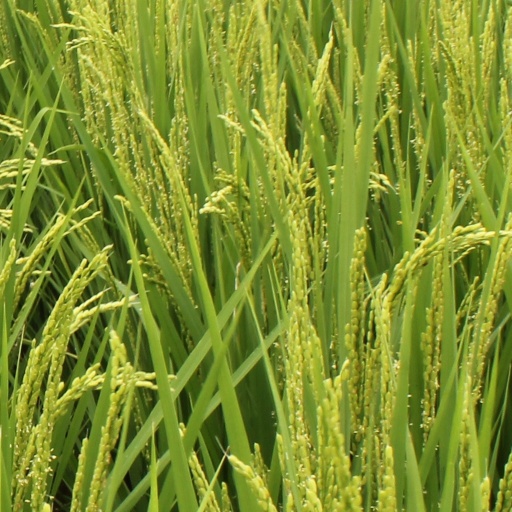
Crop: rice